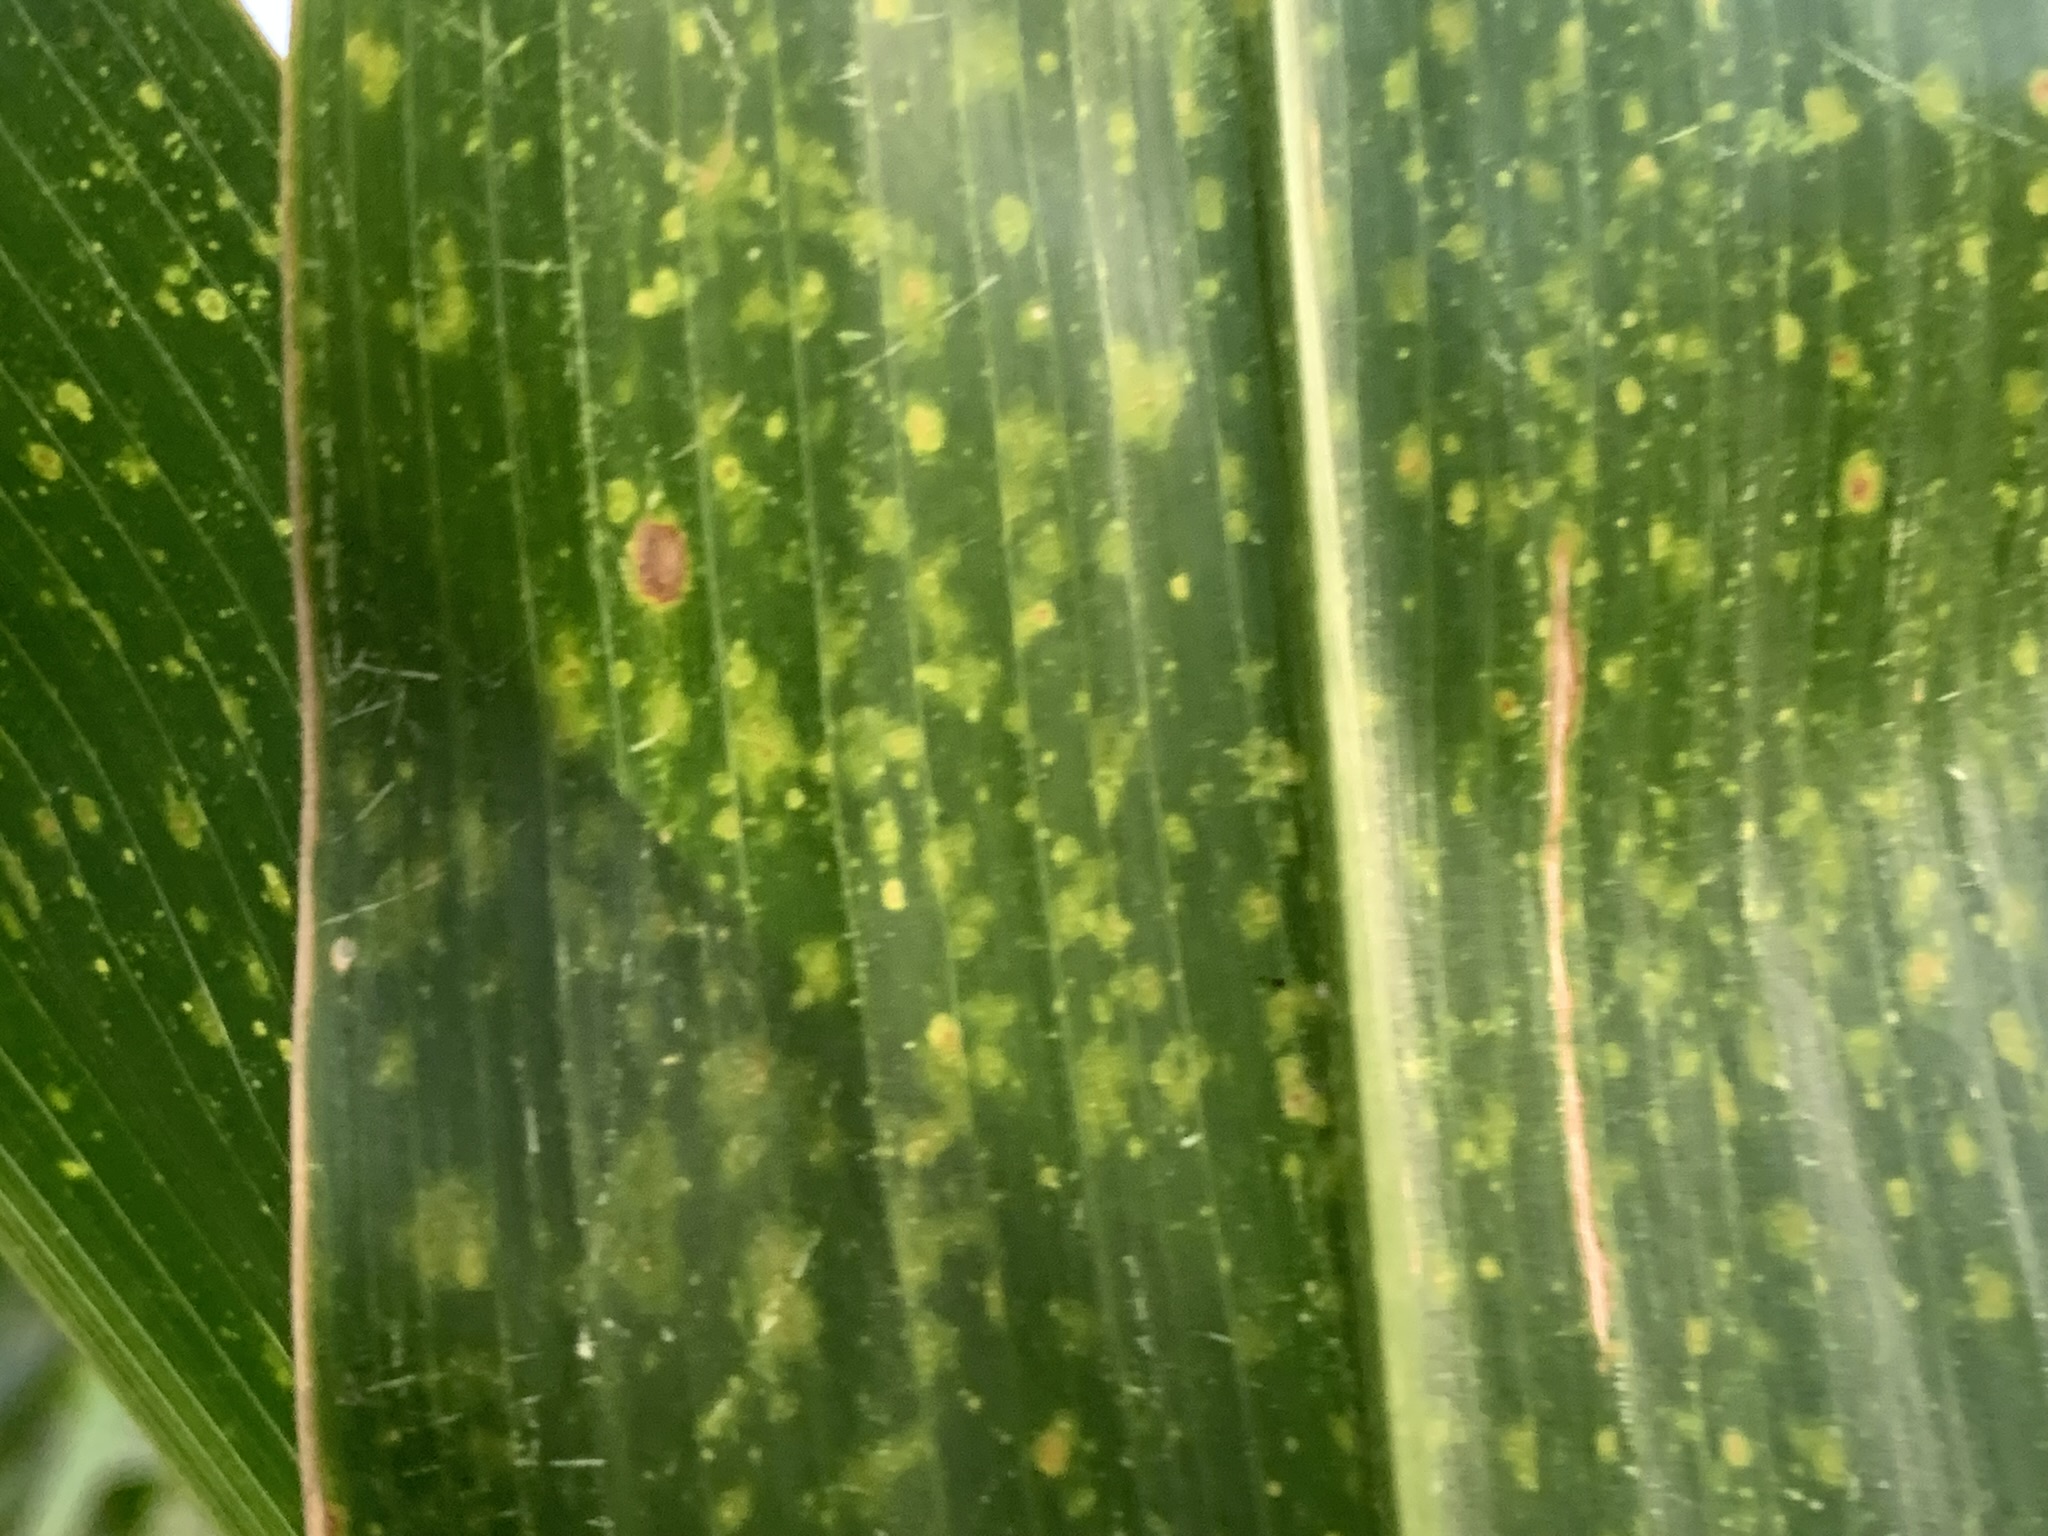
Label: MLN